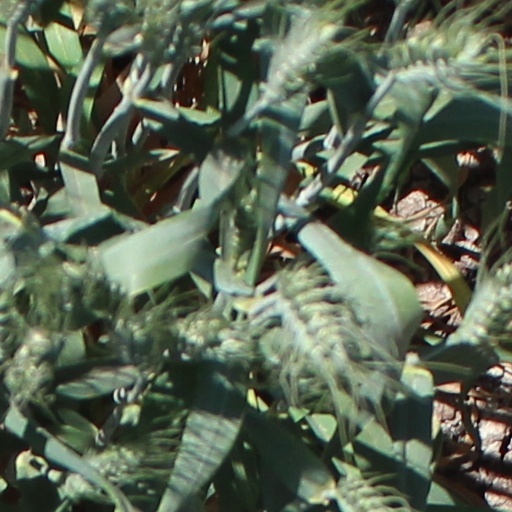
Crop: wheat